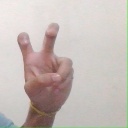
अक्षर: ई